Le Miroir, Saône-et-Loire

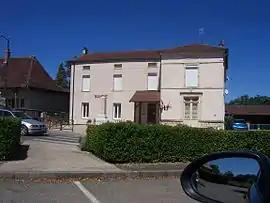
Town hall

Le Miroir is a commune in the Saône-et-Loire department in the region of Bourgogne-Franche-Comté in eastern France.